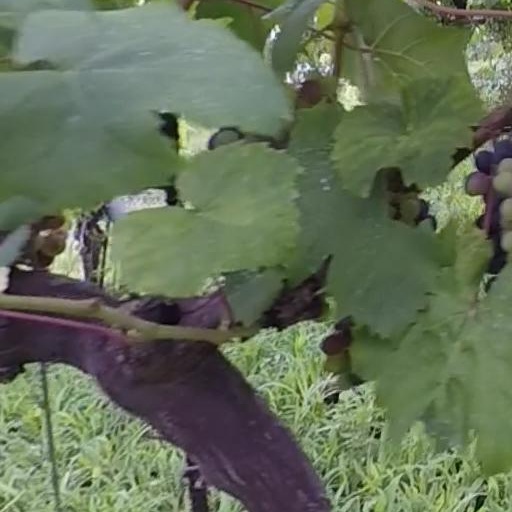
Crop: grape